Il Divo

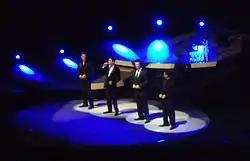
Il Divo in Rotterdam Ahoy, Rotterdam, Netherlands, 2 July 2007

On 27 November 2006 they released their fourth studio album, "Siempre", recorded during their previous world tour. On 16 January 2007, Il Divo began a tour to promote "Siempre" in Asia, Australia, Latin America Mexico, Colombia, Chile, Argentina, and Venezuela. On 21 November 2006 Il Divo released the "Live at the Greek Theater" DVD featuring the live concert held on 22 June 2006 at the Greek Theatre in Los Angeles as part of the 2006 world tour. This recording includes all the songs that had established the group's popularity and an unedited version of the famous song "Somewhere".